Iron-on

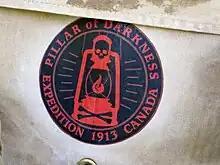
A logo applied to a canvas backpack, using fabric transfer paper in a desktop ink jet printer

Iron-on transfers are images that can be imprinted on fabric. They are frequently used to print onto T-shirts.